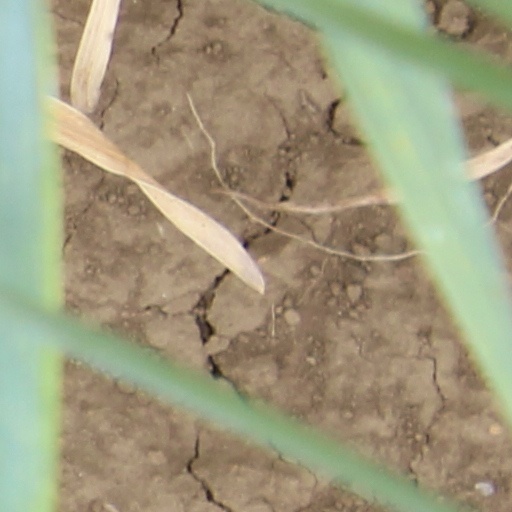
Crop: wheat